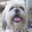
Label: dog